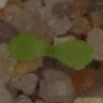
Label: scentless_mayweed